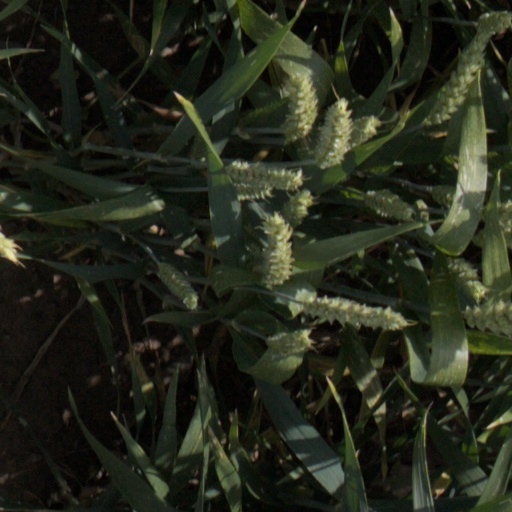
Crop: wheat